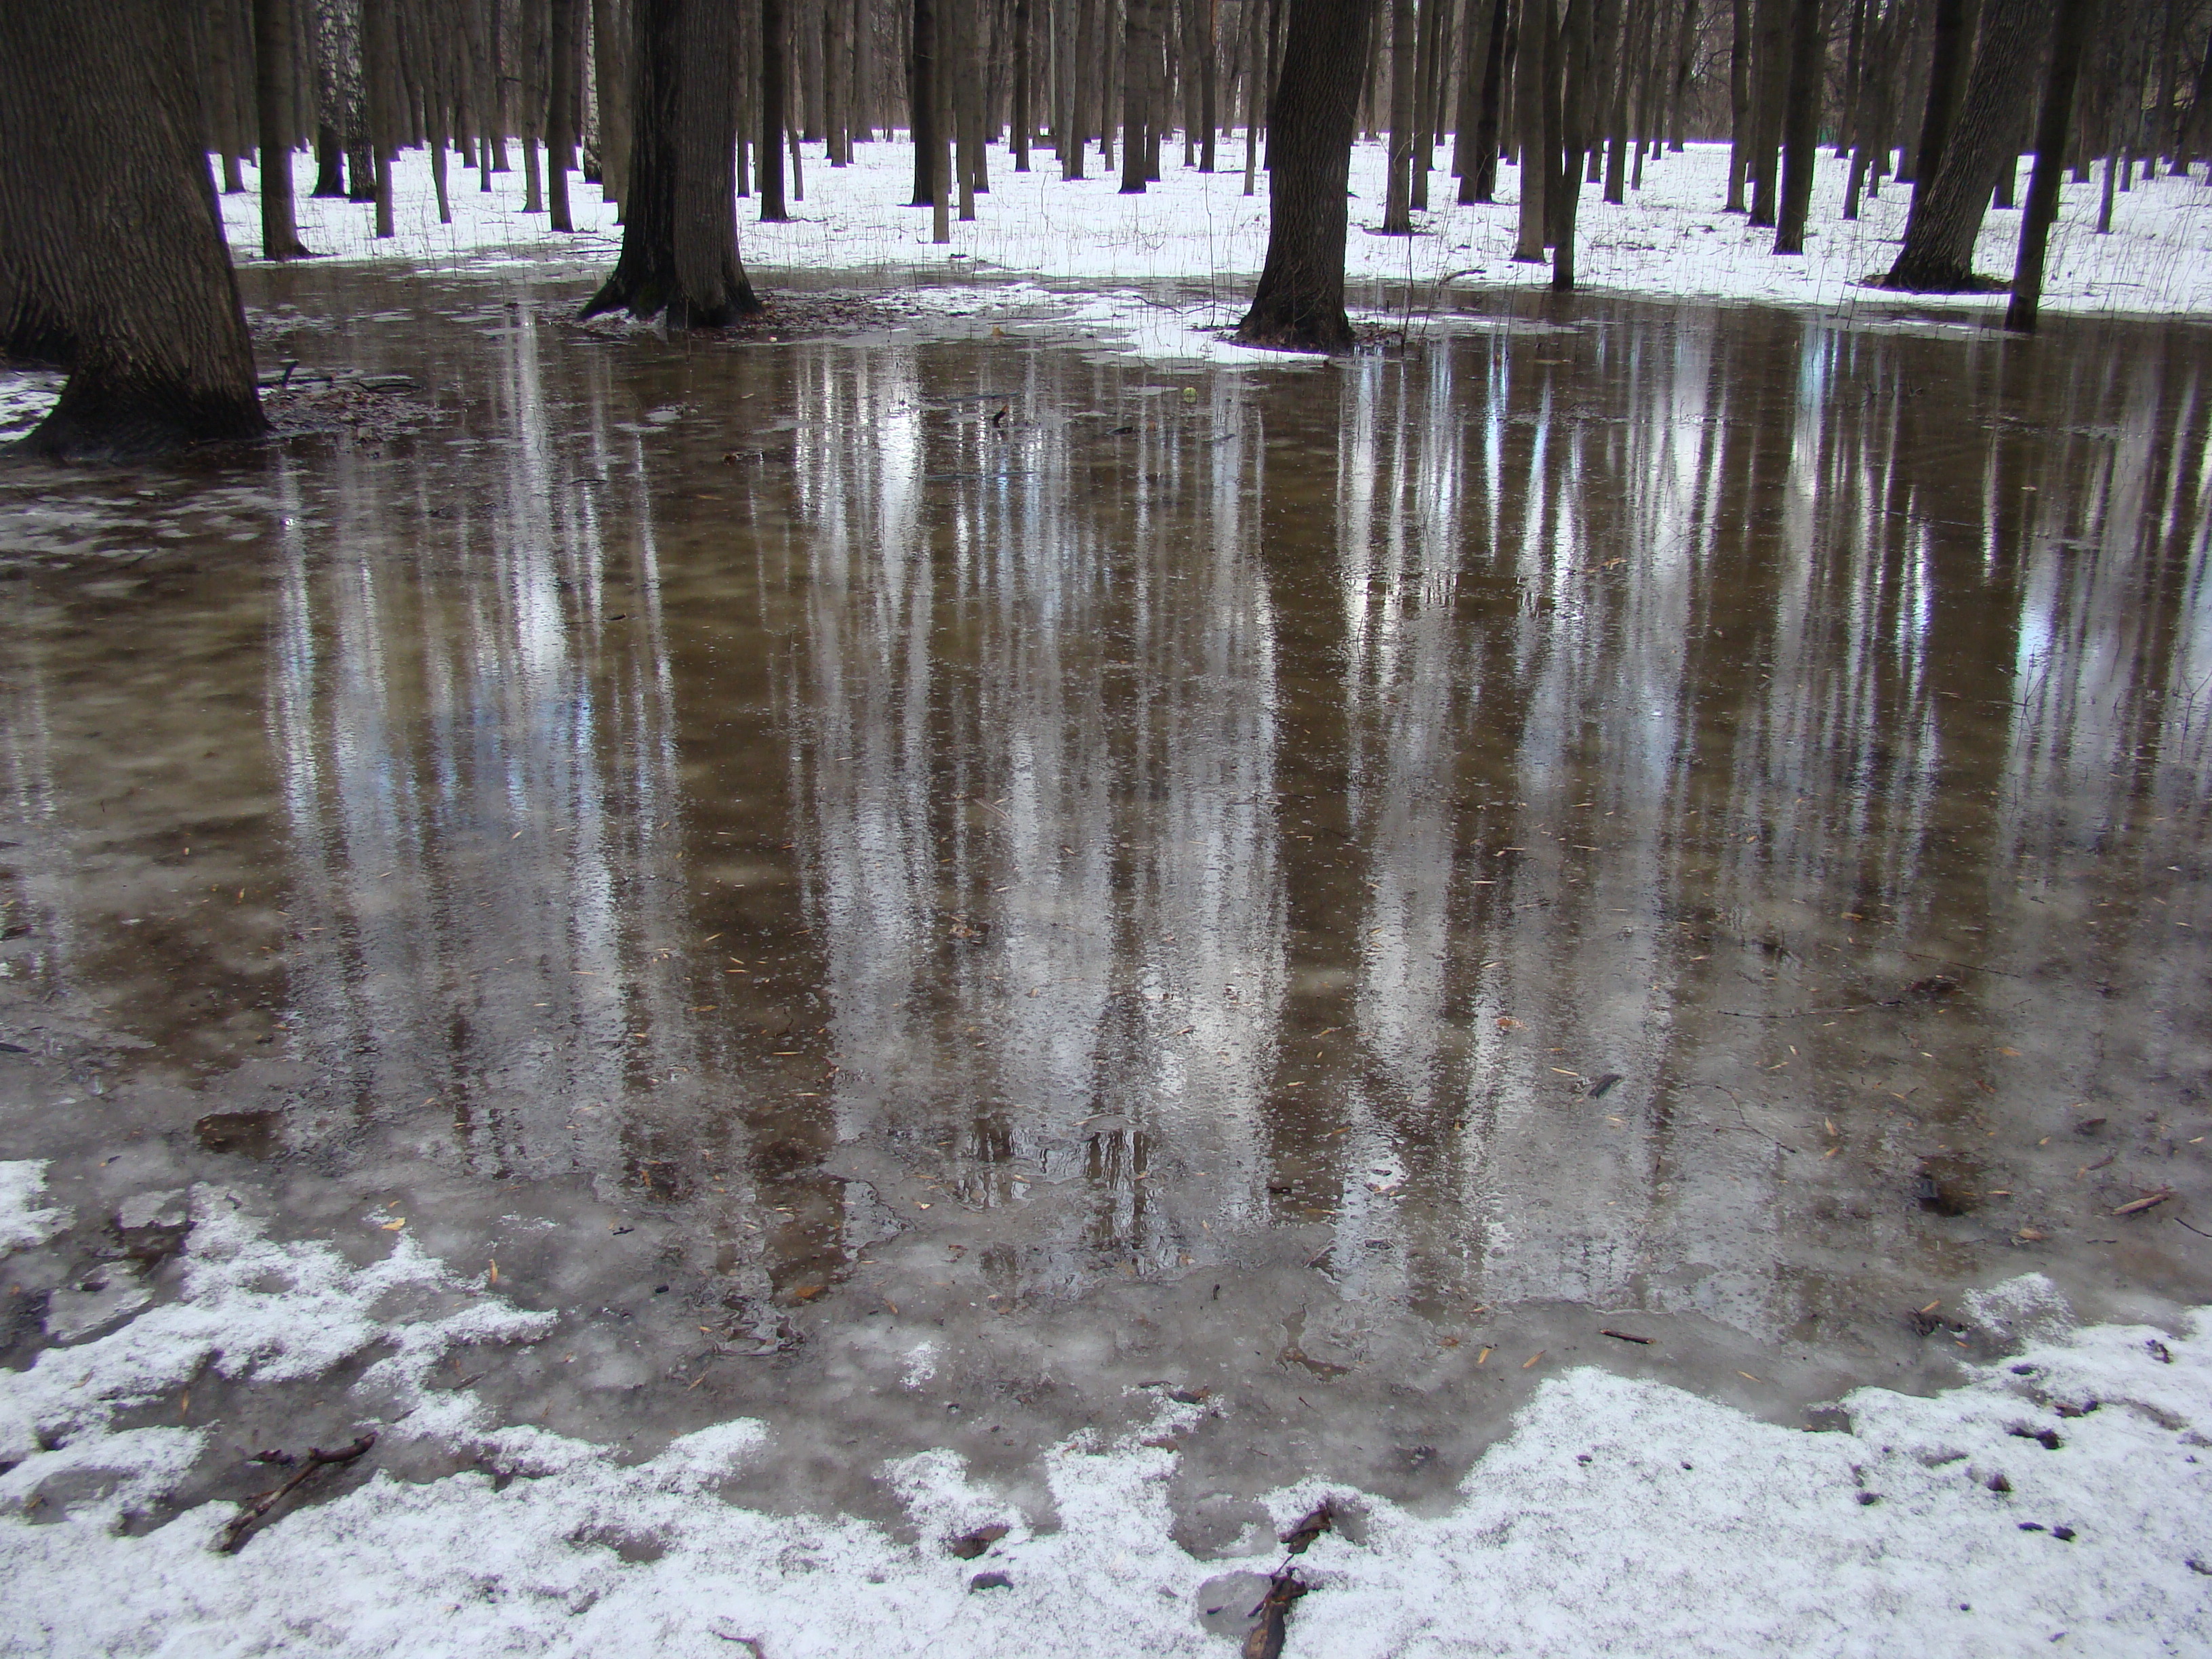
tree, water, nature, snow, winter, ice, spring, reflection, park, weather, season, wetland, reflections, sony, moscow, russia, moskau, moscou, dsc, h9, dsch9, freezing